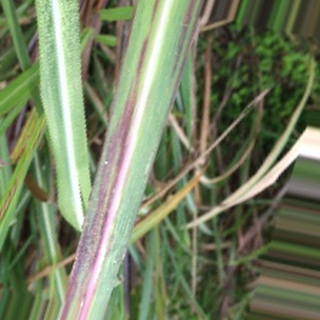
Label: sugarcane_bacterial_blight